Wheatstone system

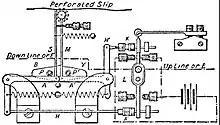
Wheatstone automatic transmitter diagram

The Wheatstone transmitter read a paper tape (Wheatstone slip) and converted the dot pattern into mark and space symbols on the telegraph line. It worked by two rods alternately rising up to sample the holes in the tape. First of all the top hole was probed, and if the rod could go through, it moved a compound lever that connected the mark signal to the line. With no hole the lever remained unmoved. Next the top hole rod dropped and the bottom hole rod checked whether there was a bottom hole in the tape. If there was, the compound lever was moved back to connect the space signal on the line. If there was no hole, the compound lever was left alone as it was. An extra switch enabled the transmitter to be bypassed so that a Morse key could be used instead.